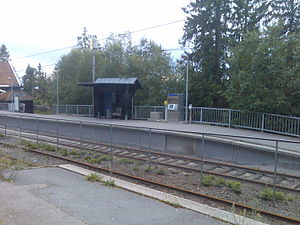
Skogen Station
Skogen Station.
Skogen Station er en metrostation på Holmenkollbanen på T-banen i Oslo. Stationen ligger 378,0 meter over havet.